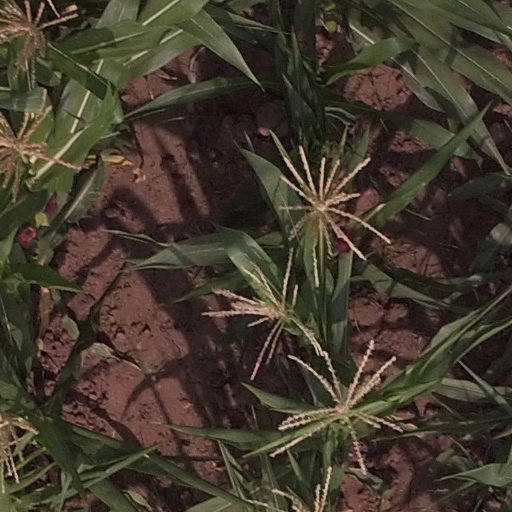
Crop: maize; corn